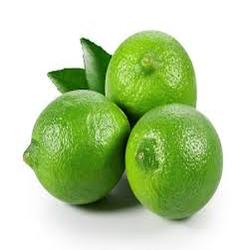
Label: Lemon